Macchi M.B.323

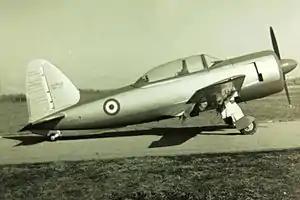

The Macchi MB.323 was an Italian single-engine basic training monoplane designed and built by Macchi. No orders were placed and only a prototype was built.